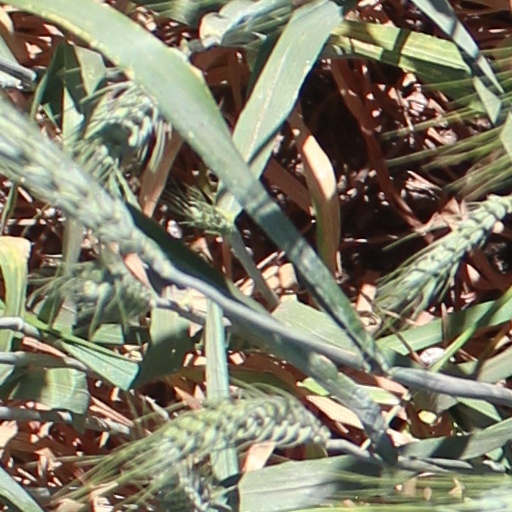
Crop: wheat